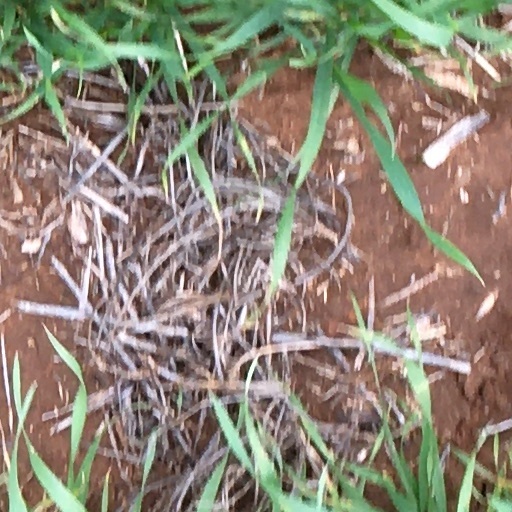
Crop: wheat